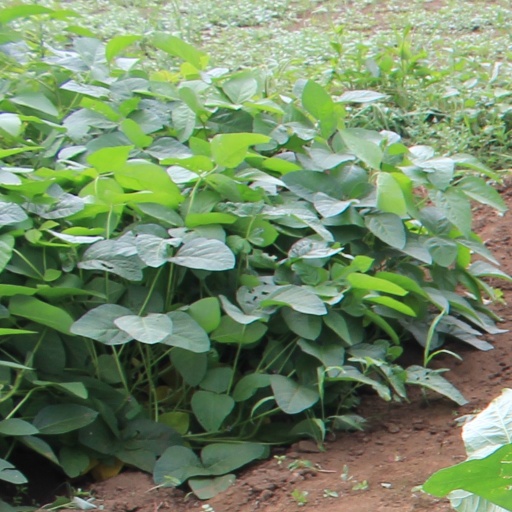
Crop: soybean